Mingei

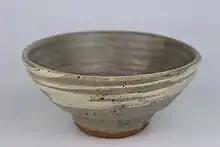
Thrown bowl by Bernard Leach

As a young man, Yanagi developed a liking for Joseon (1392–1910) ceramics, and in 1916, made his first trip to Korea. There he started to collect items, especially pottery, made by local Korean craftsmen. Realising that Yi Dynasty wares had been made by "nameless craftsmen", Yanagi felt that there had to be a similar sort of "art form" in Japan. On returning home, therefore, he became interested in his own country's rich cultural heritage and started collecting "vanishing" craft items. The objects in his collection included woodwork, lacquer ware, pottery and textiles – from Okinawa and Hokkaidō (Ainu), as well as from mainland Japan.